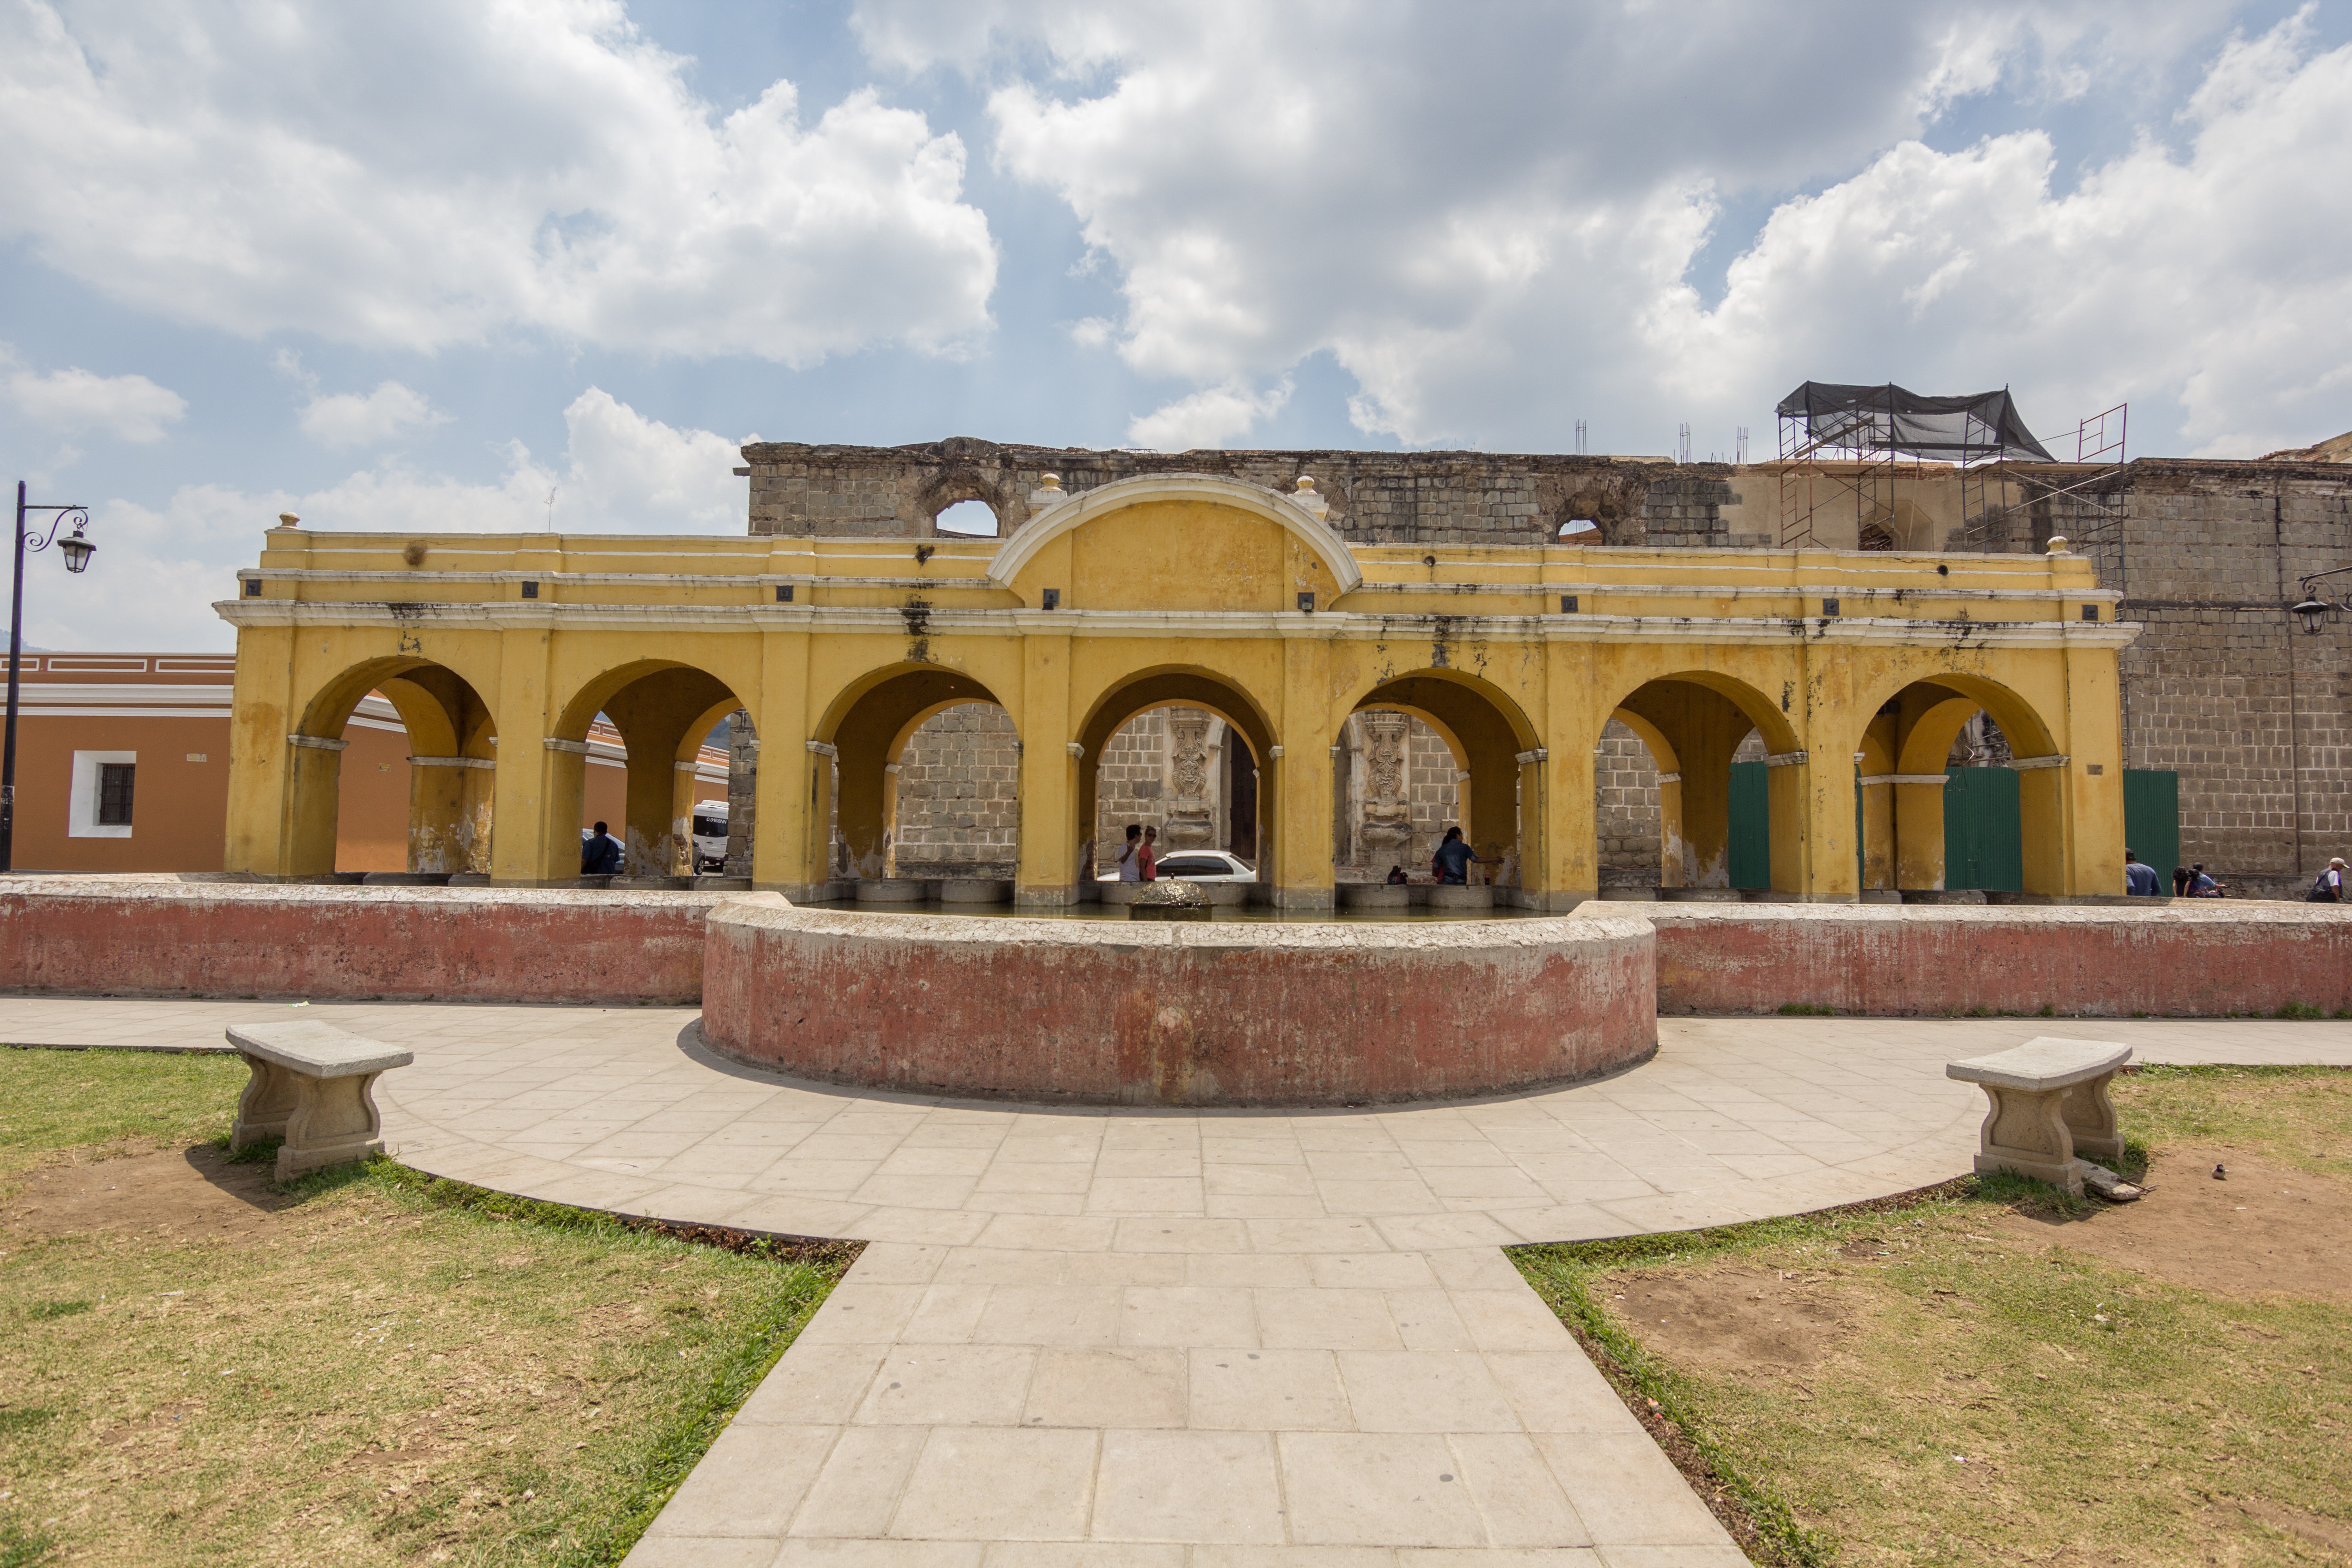
architecture, wood, vintage, building, palace, old, stone, rustic, photo, arch, construction, plaza, landmark, facade, box, fortification, old building, brick, old house, amphitheatre, ruins, monastery, doors, adobe, classic, estate, input, old door, antiques, portal, hacienda, relic, guatemala, central america, historic site, antigua guatemala, rustic style building, ancient history, antiguaguatemala, antiguguatemala